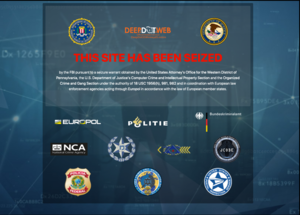
DeepDotWeb était une plateforme en ligne spécialisée dans le dark web. Le 7 mai 2019, le FBI arrête les responsables du site, en Allemagne, au Brésil et en Israël. Tal Prihar et Michael Phan, résidents israéliens, ont perçu 15 millions de dollars de commissions via leur site en mettant en avant d'autres sites qui vendaient des drogues opiacés et des logiciels de piratage ou des cartes de crédit volées.